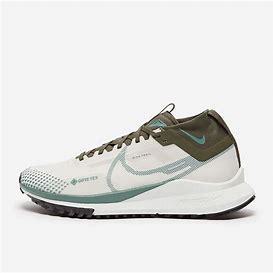
Brand: Nike
Model: Pegasus 4 Gore TEX